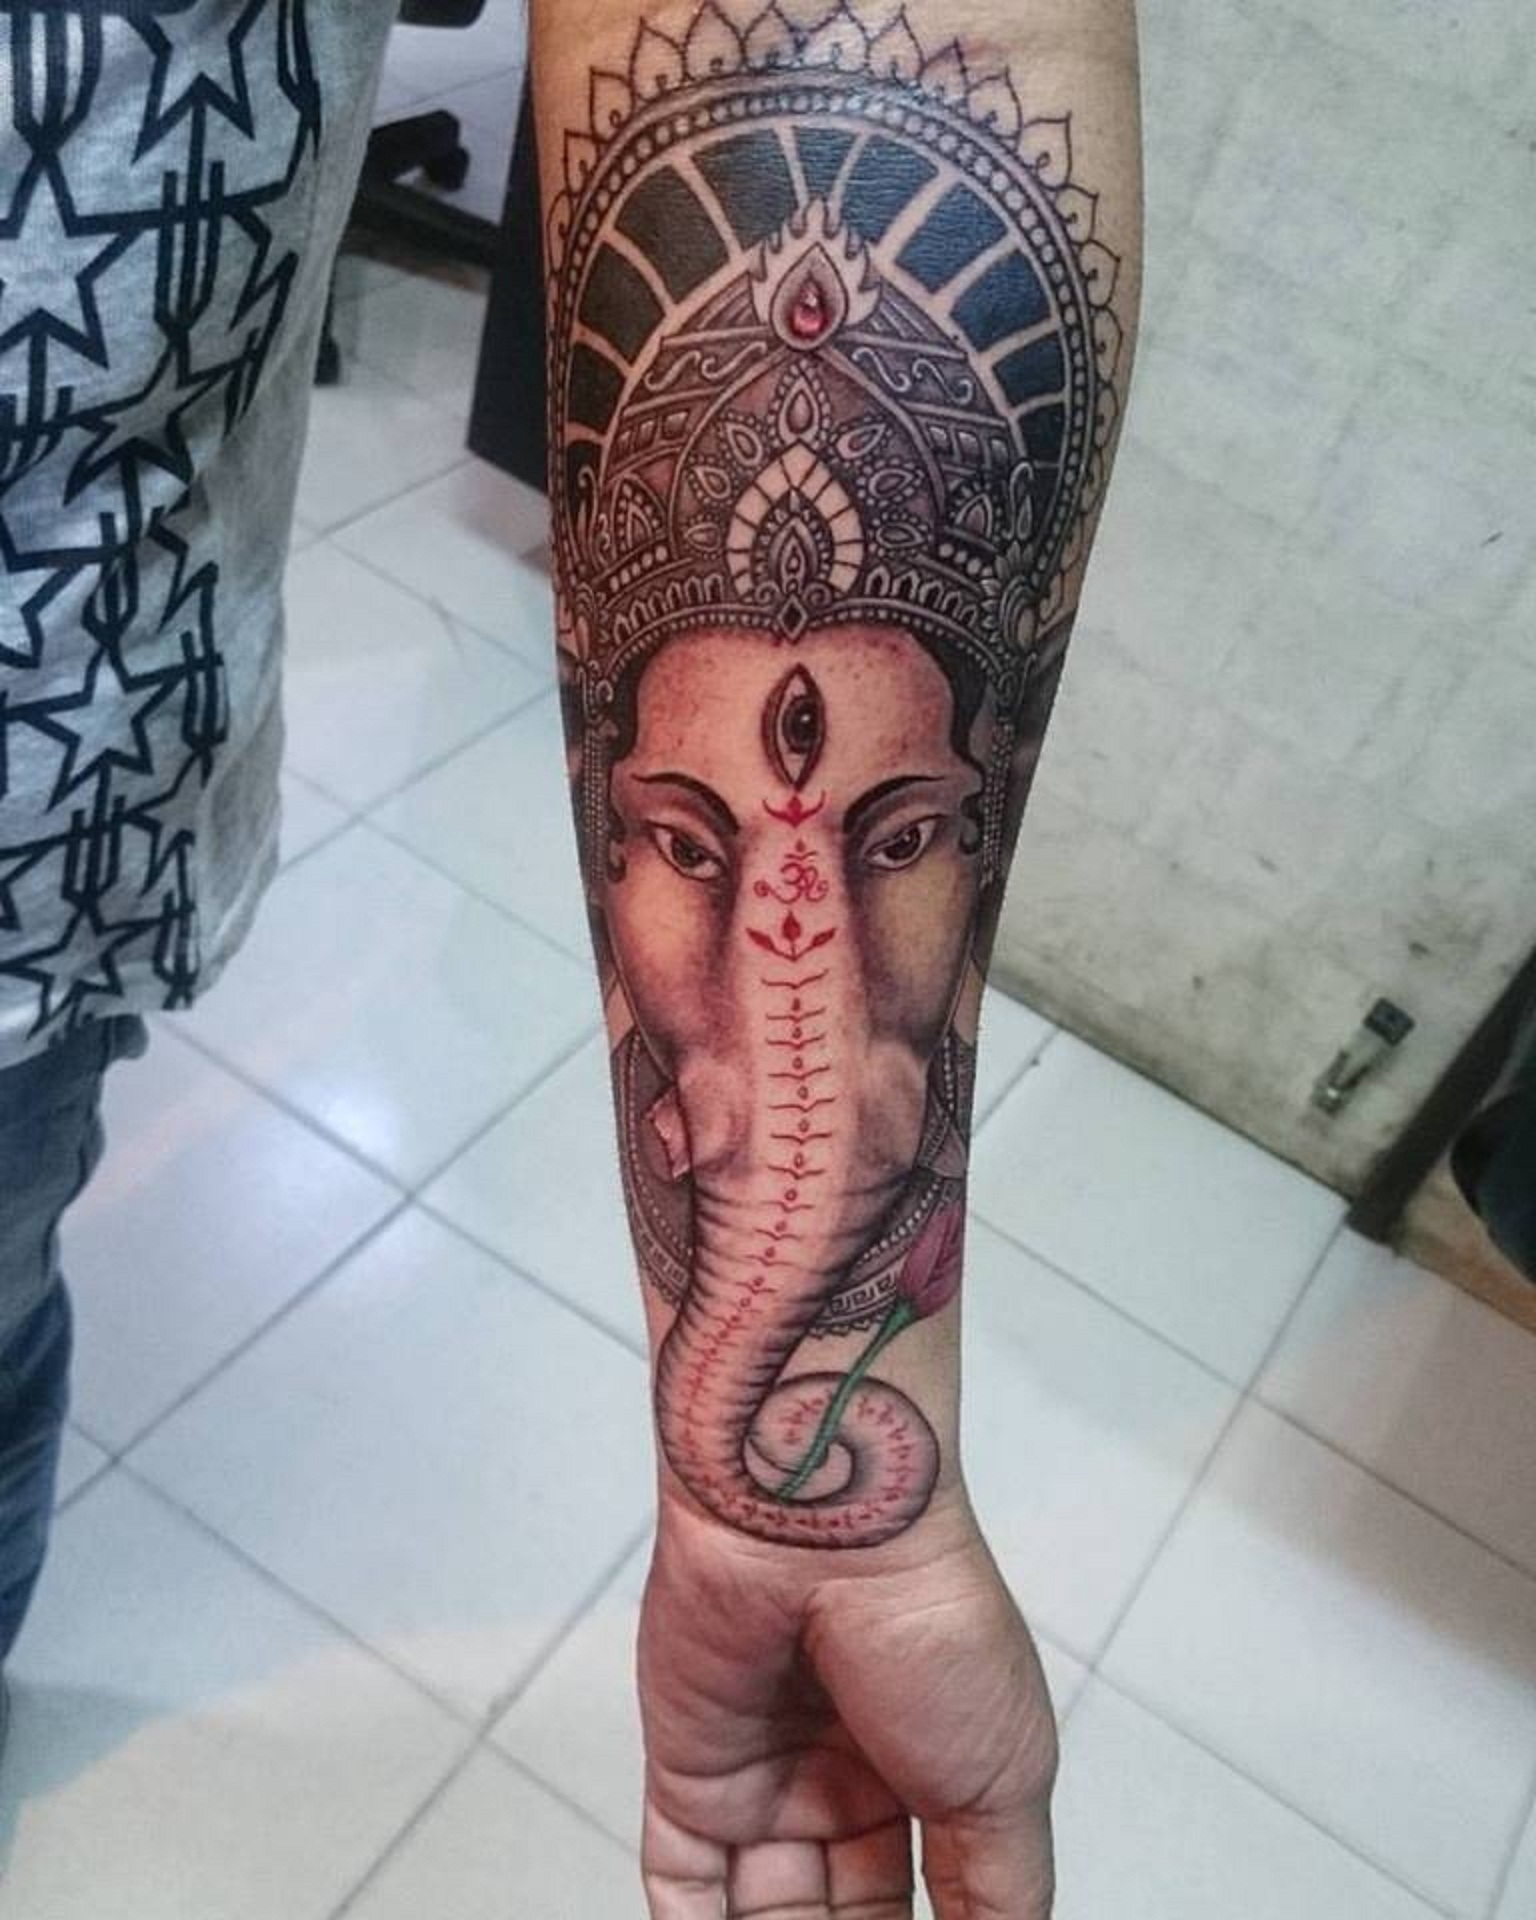
hand, pattern, tattoo, religion, arm, muscle, chest, human body, religious, design, faith, god, tattoo artist